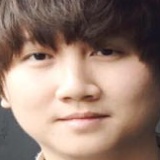
ca sĩ Mr. Siro